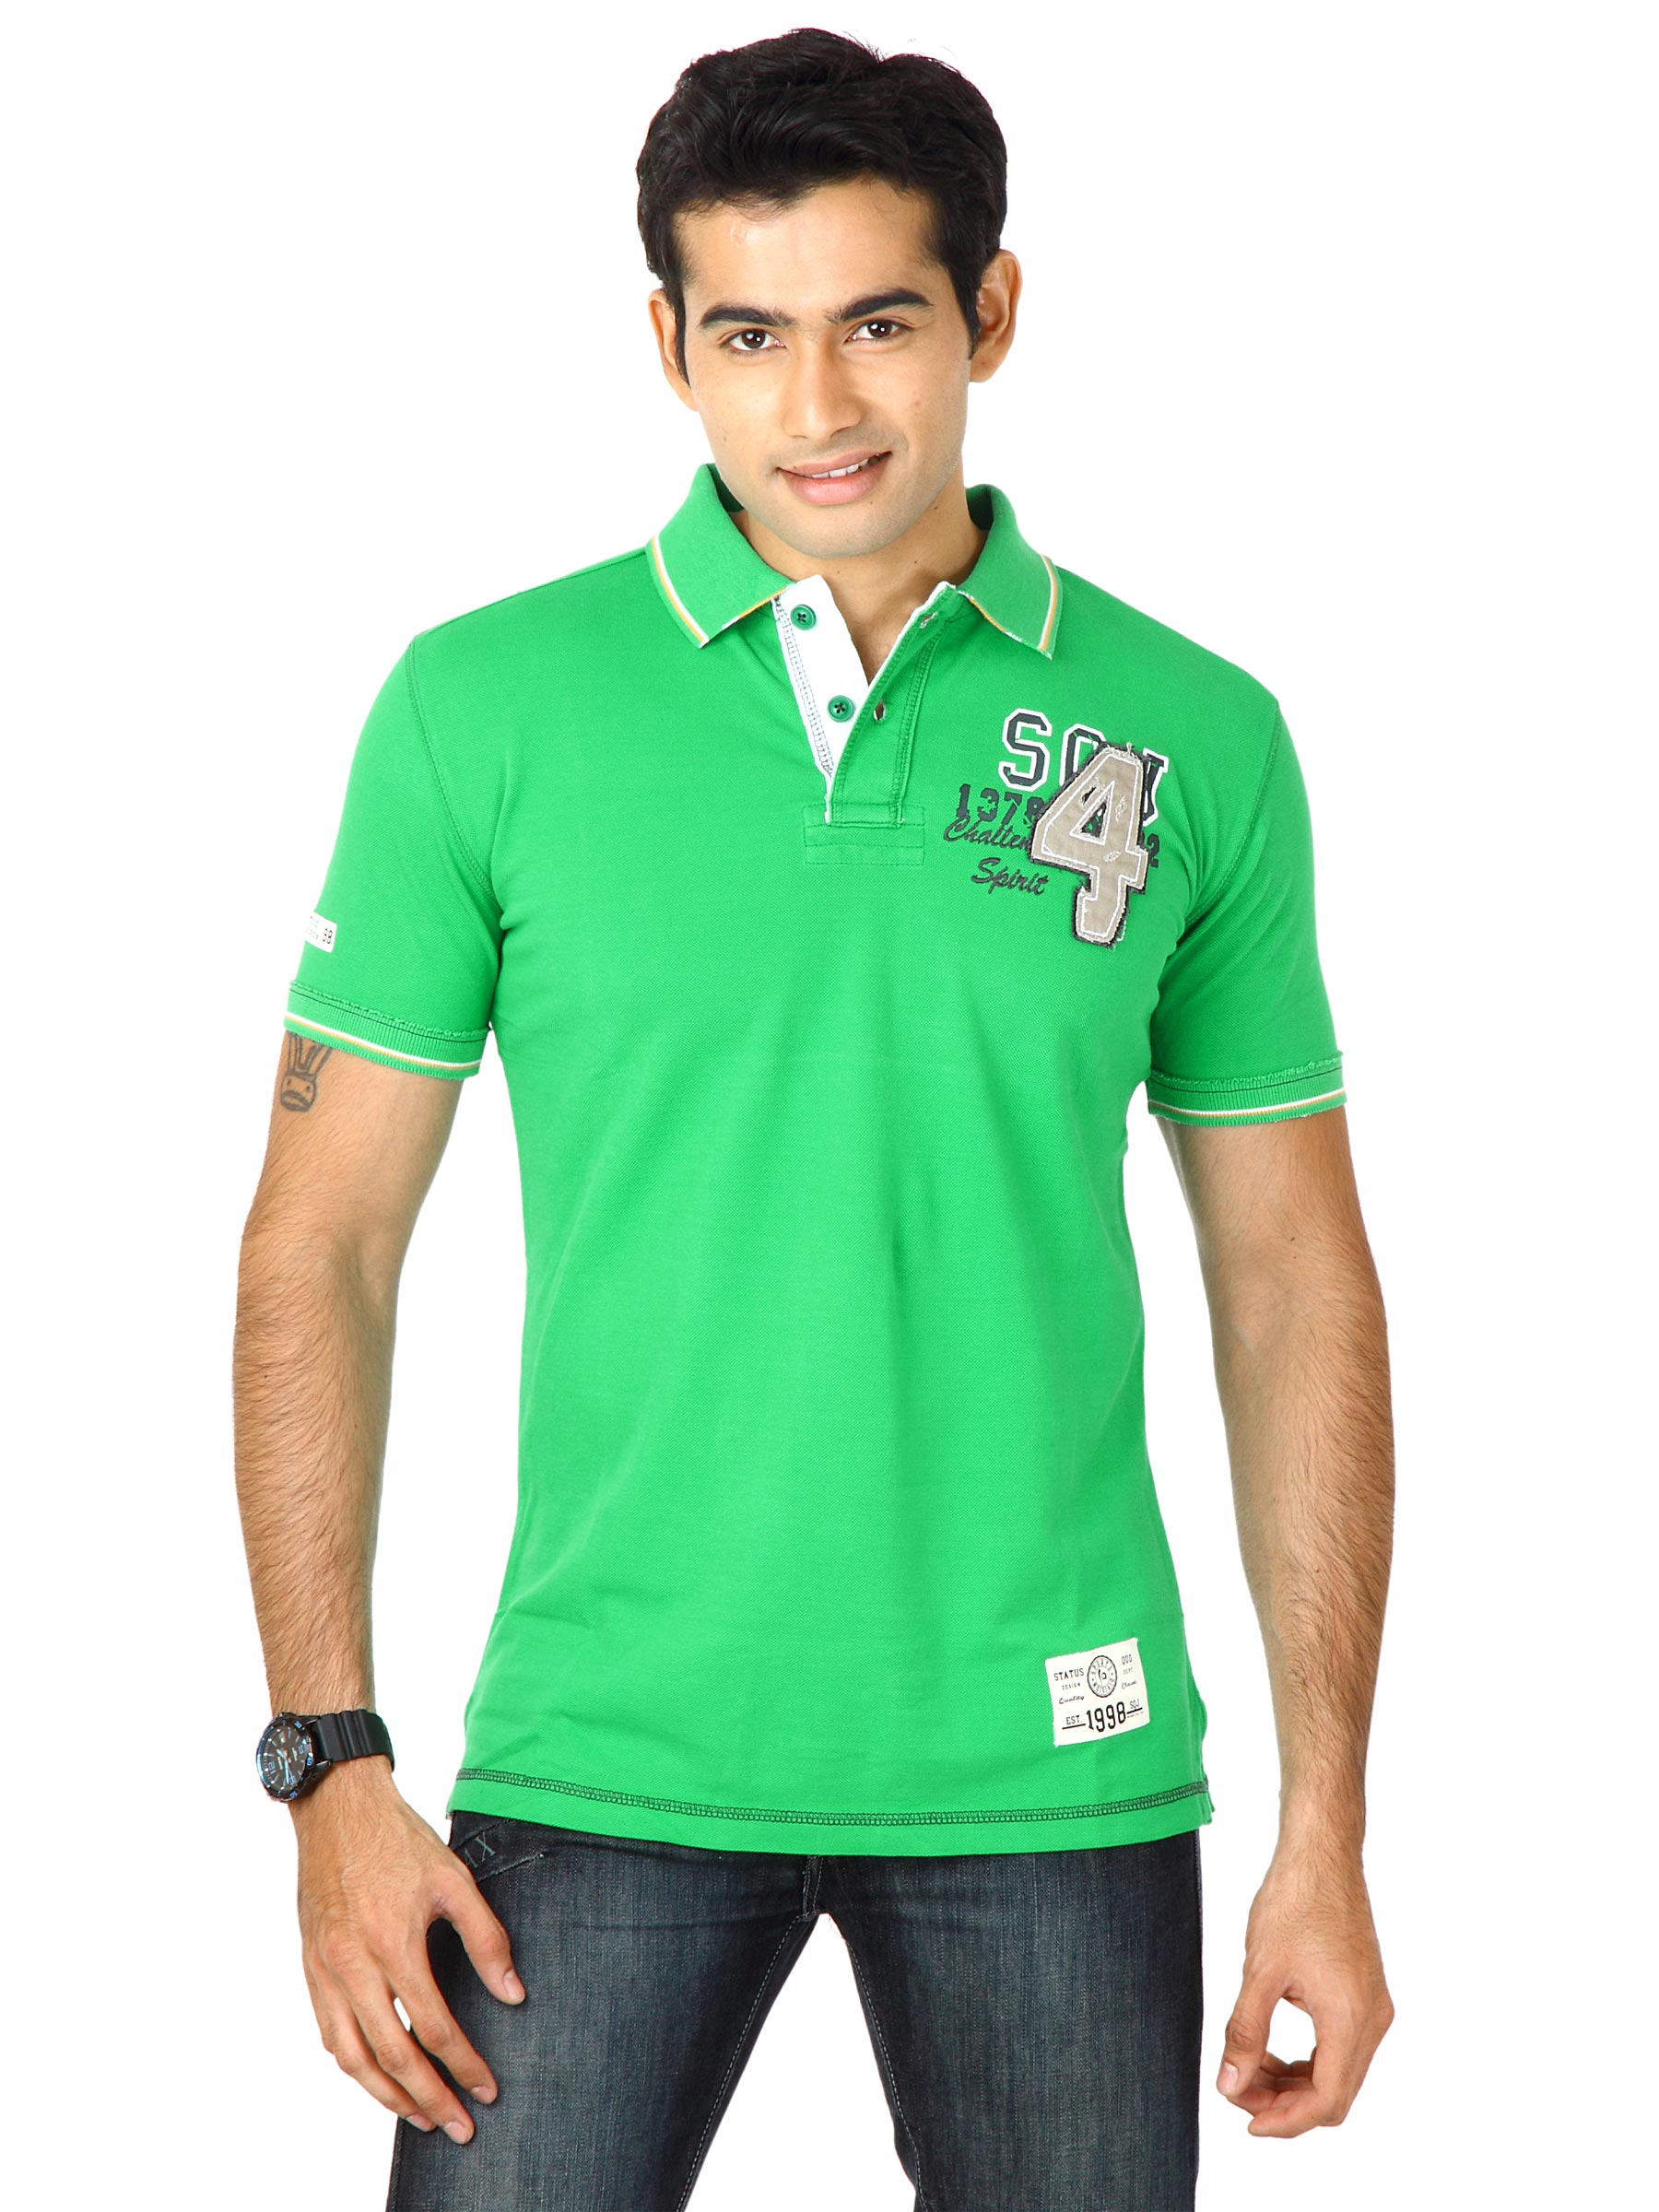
Status Quo Men Green Polo Tshirts
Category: Apparel / Topwear / Tshirts
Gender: Men
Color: Green
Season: Fall 2011
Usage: Casual